Olé (sports newspaper)

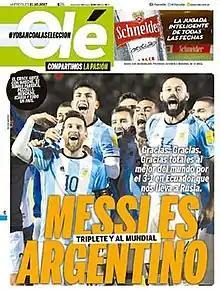
Argentina qualified for the 2018 World Cup, as covered by "Olé", 10 October 2017

Olé is an Argentine national daily sports newspaper published in Buenos Aires. The publication was launched on May 23, 1996, by the Clarín Group. It has since become the most important sports publication in Argentina, especially since the closing of "El Gráfico" in 2002 (later reopened as a monthly magazine). Shortly after its establishment, the publication received three awards from the Society for News Design (1997).